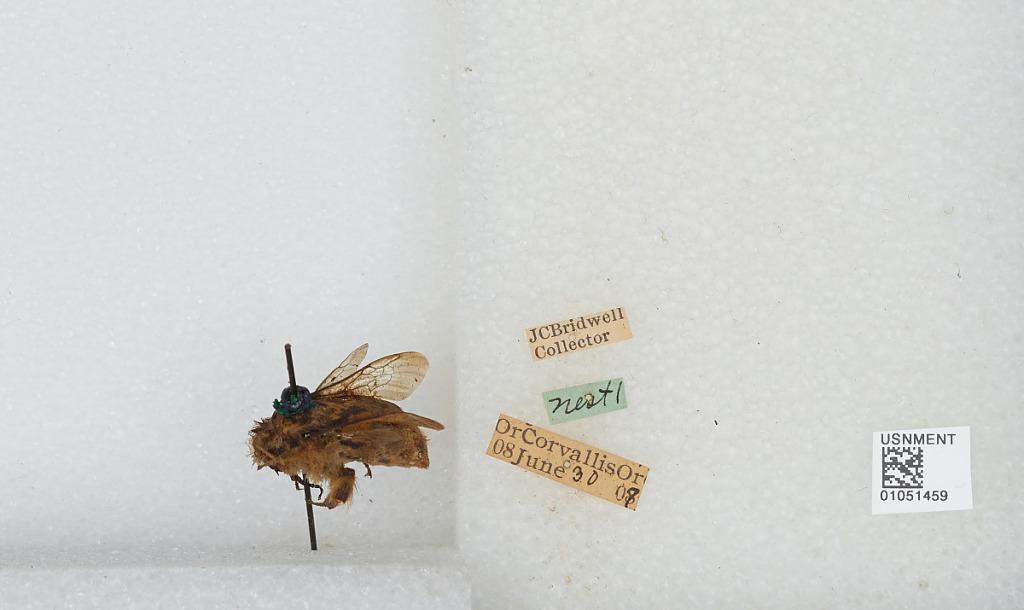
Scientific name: Bombus sp.
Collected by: J. Bridwell
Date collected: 1907-6-30
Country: United States
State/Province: Oregon
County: Benton
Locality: Corvallis
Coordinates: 44.57, -123.28